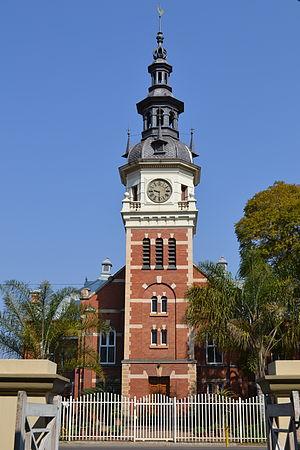
Pretoria ou Prétoria est une ville d'Afrique australe et la capitale administrative de l'Afrique du Sud. Elle fut également de 1860 à 1902 la capitale de la république sud-africaine du Transvaal, de 1902 à 1910 celle de la colonie du Transvaal puis, de 1910 à 1994, le chef-lieu de la province du Transvaal. Elle est située aujourd'hui dans la province du Gauteng.